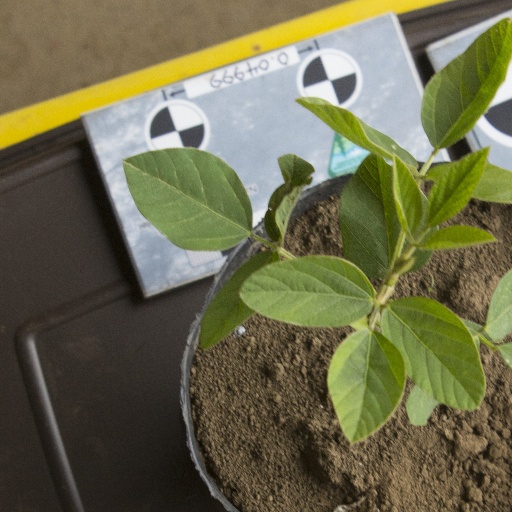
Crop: soybean